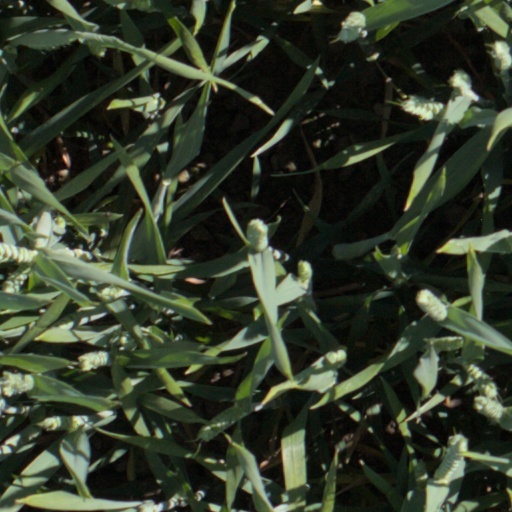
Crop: wheat